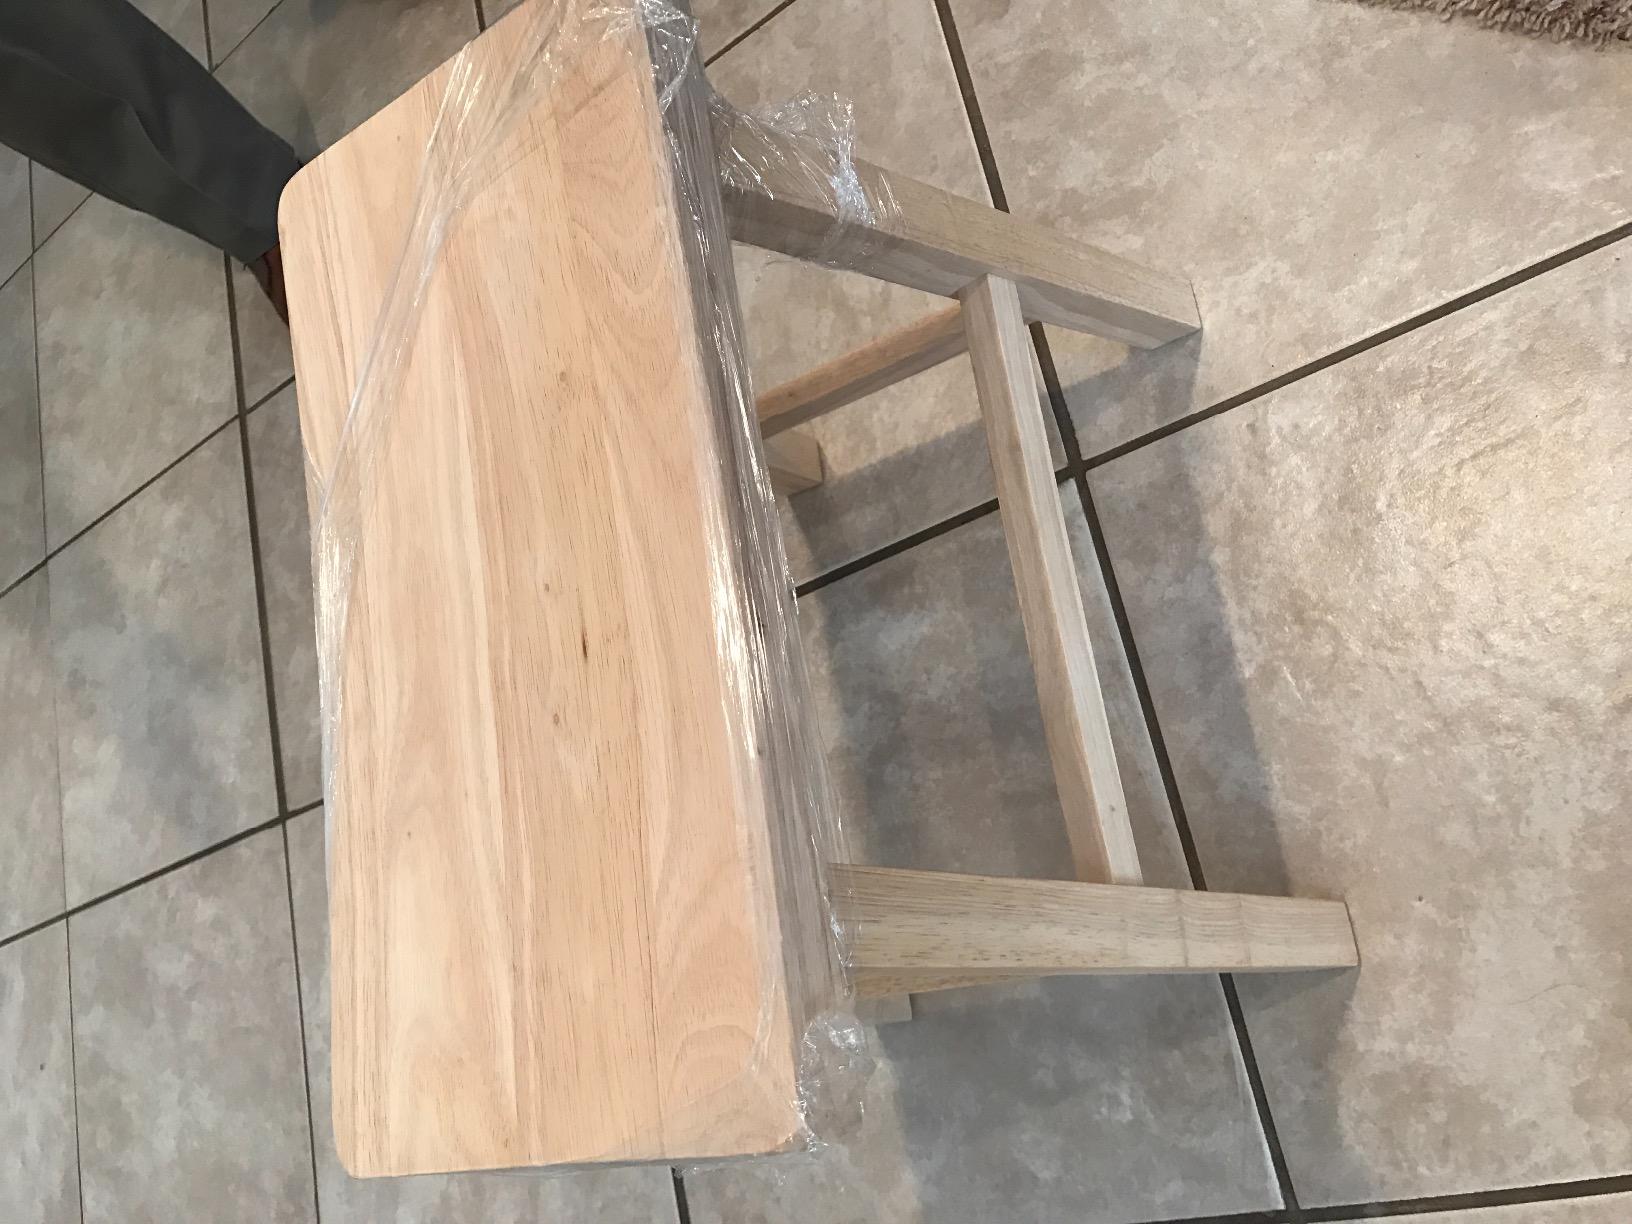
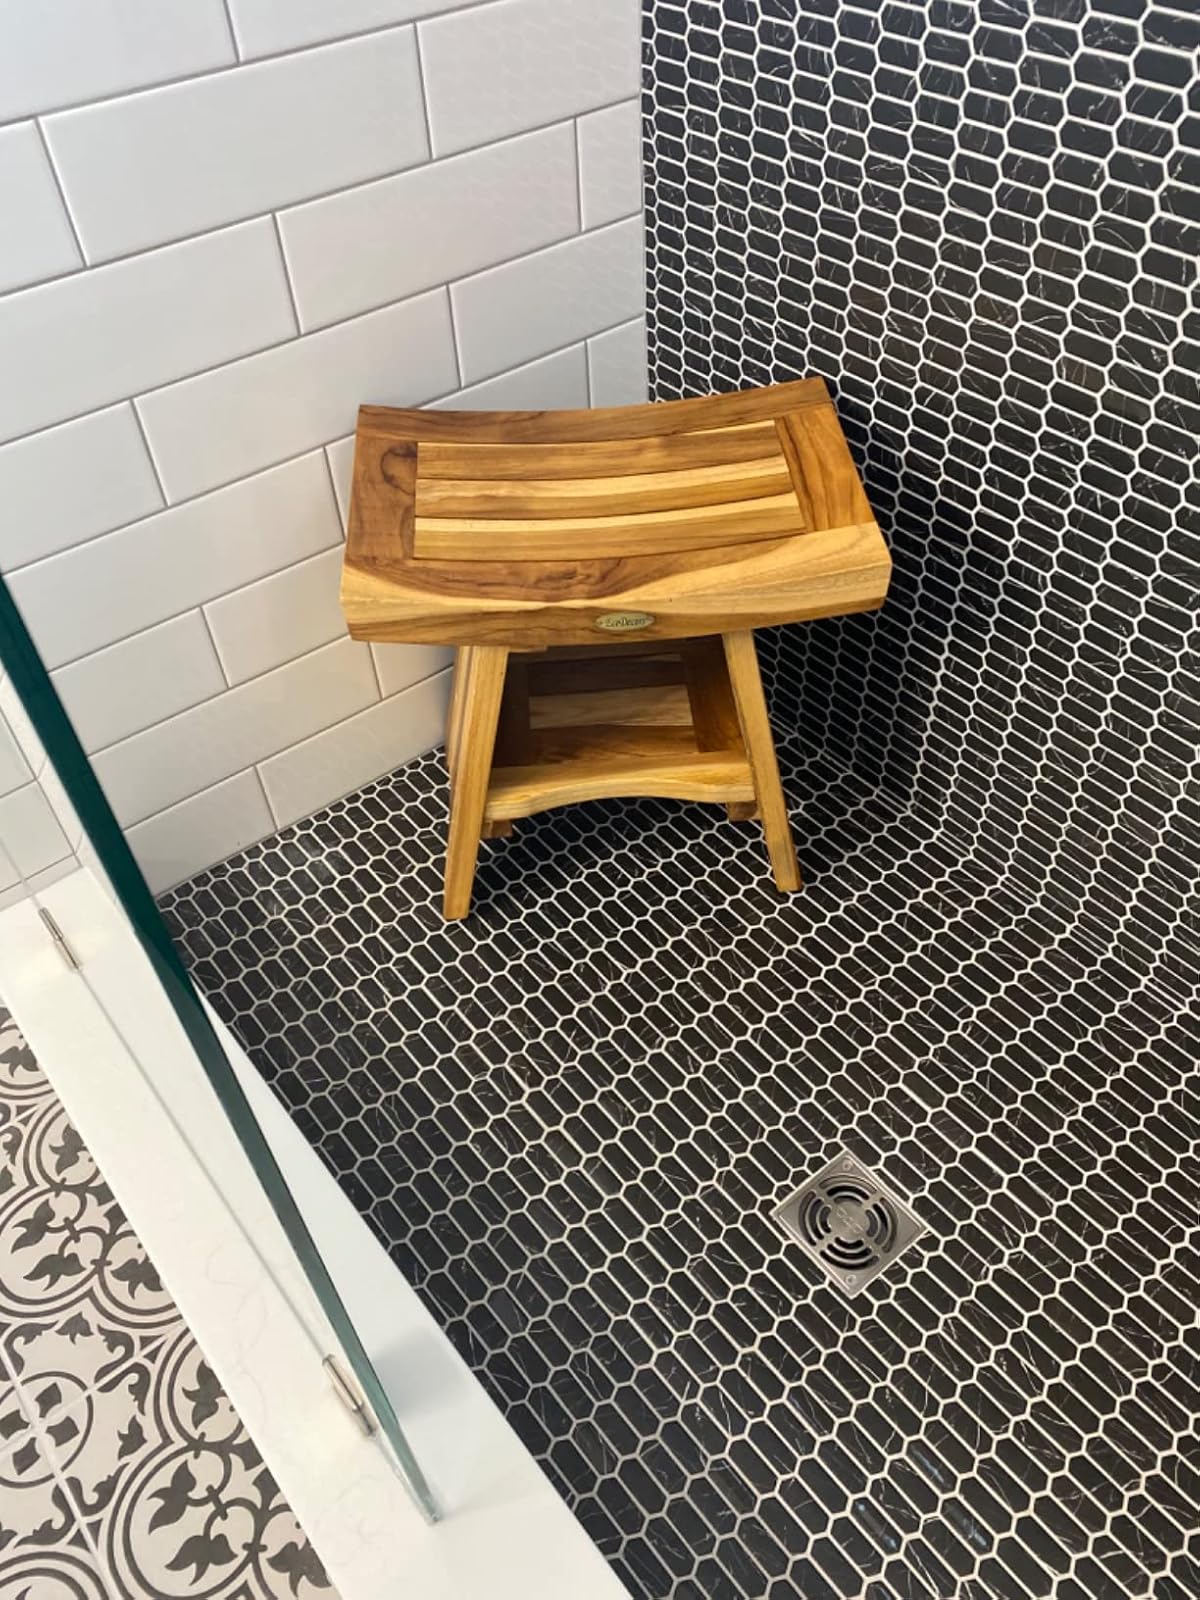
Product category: stool
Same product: no